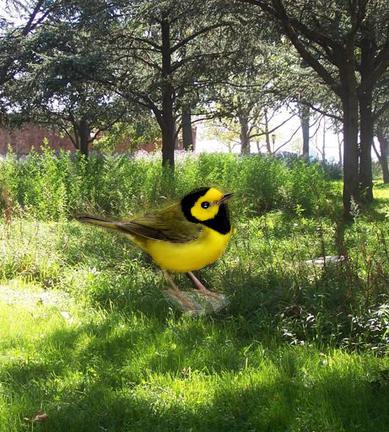
Bird species: Hooded_Warbler
Bird type: landbird
Background: land